Shadow Blade: Reload

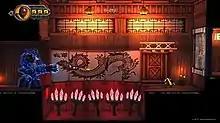
The first boss fight with Kiamoto.

The full version will have more levels, a complete story campaign, and new game modes, as well as more integration with Steam features like the workshop, leaderboards, achievements, and cloud. The game's first public release was on July 21, 2014.